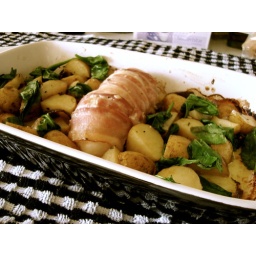
chicken wrapped in bacon and garlic butter with roasted potatoes, red onion and spinach :D